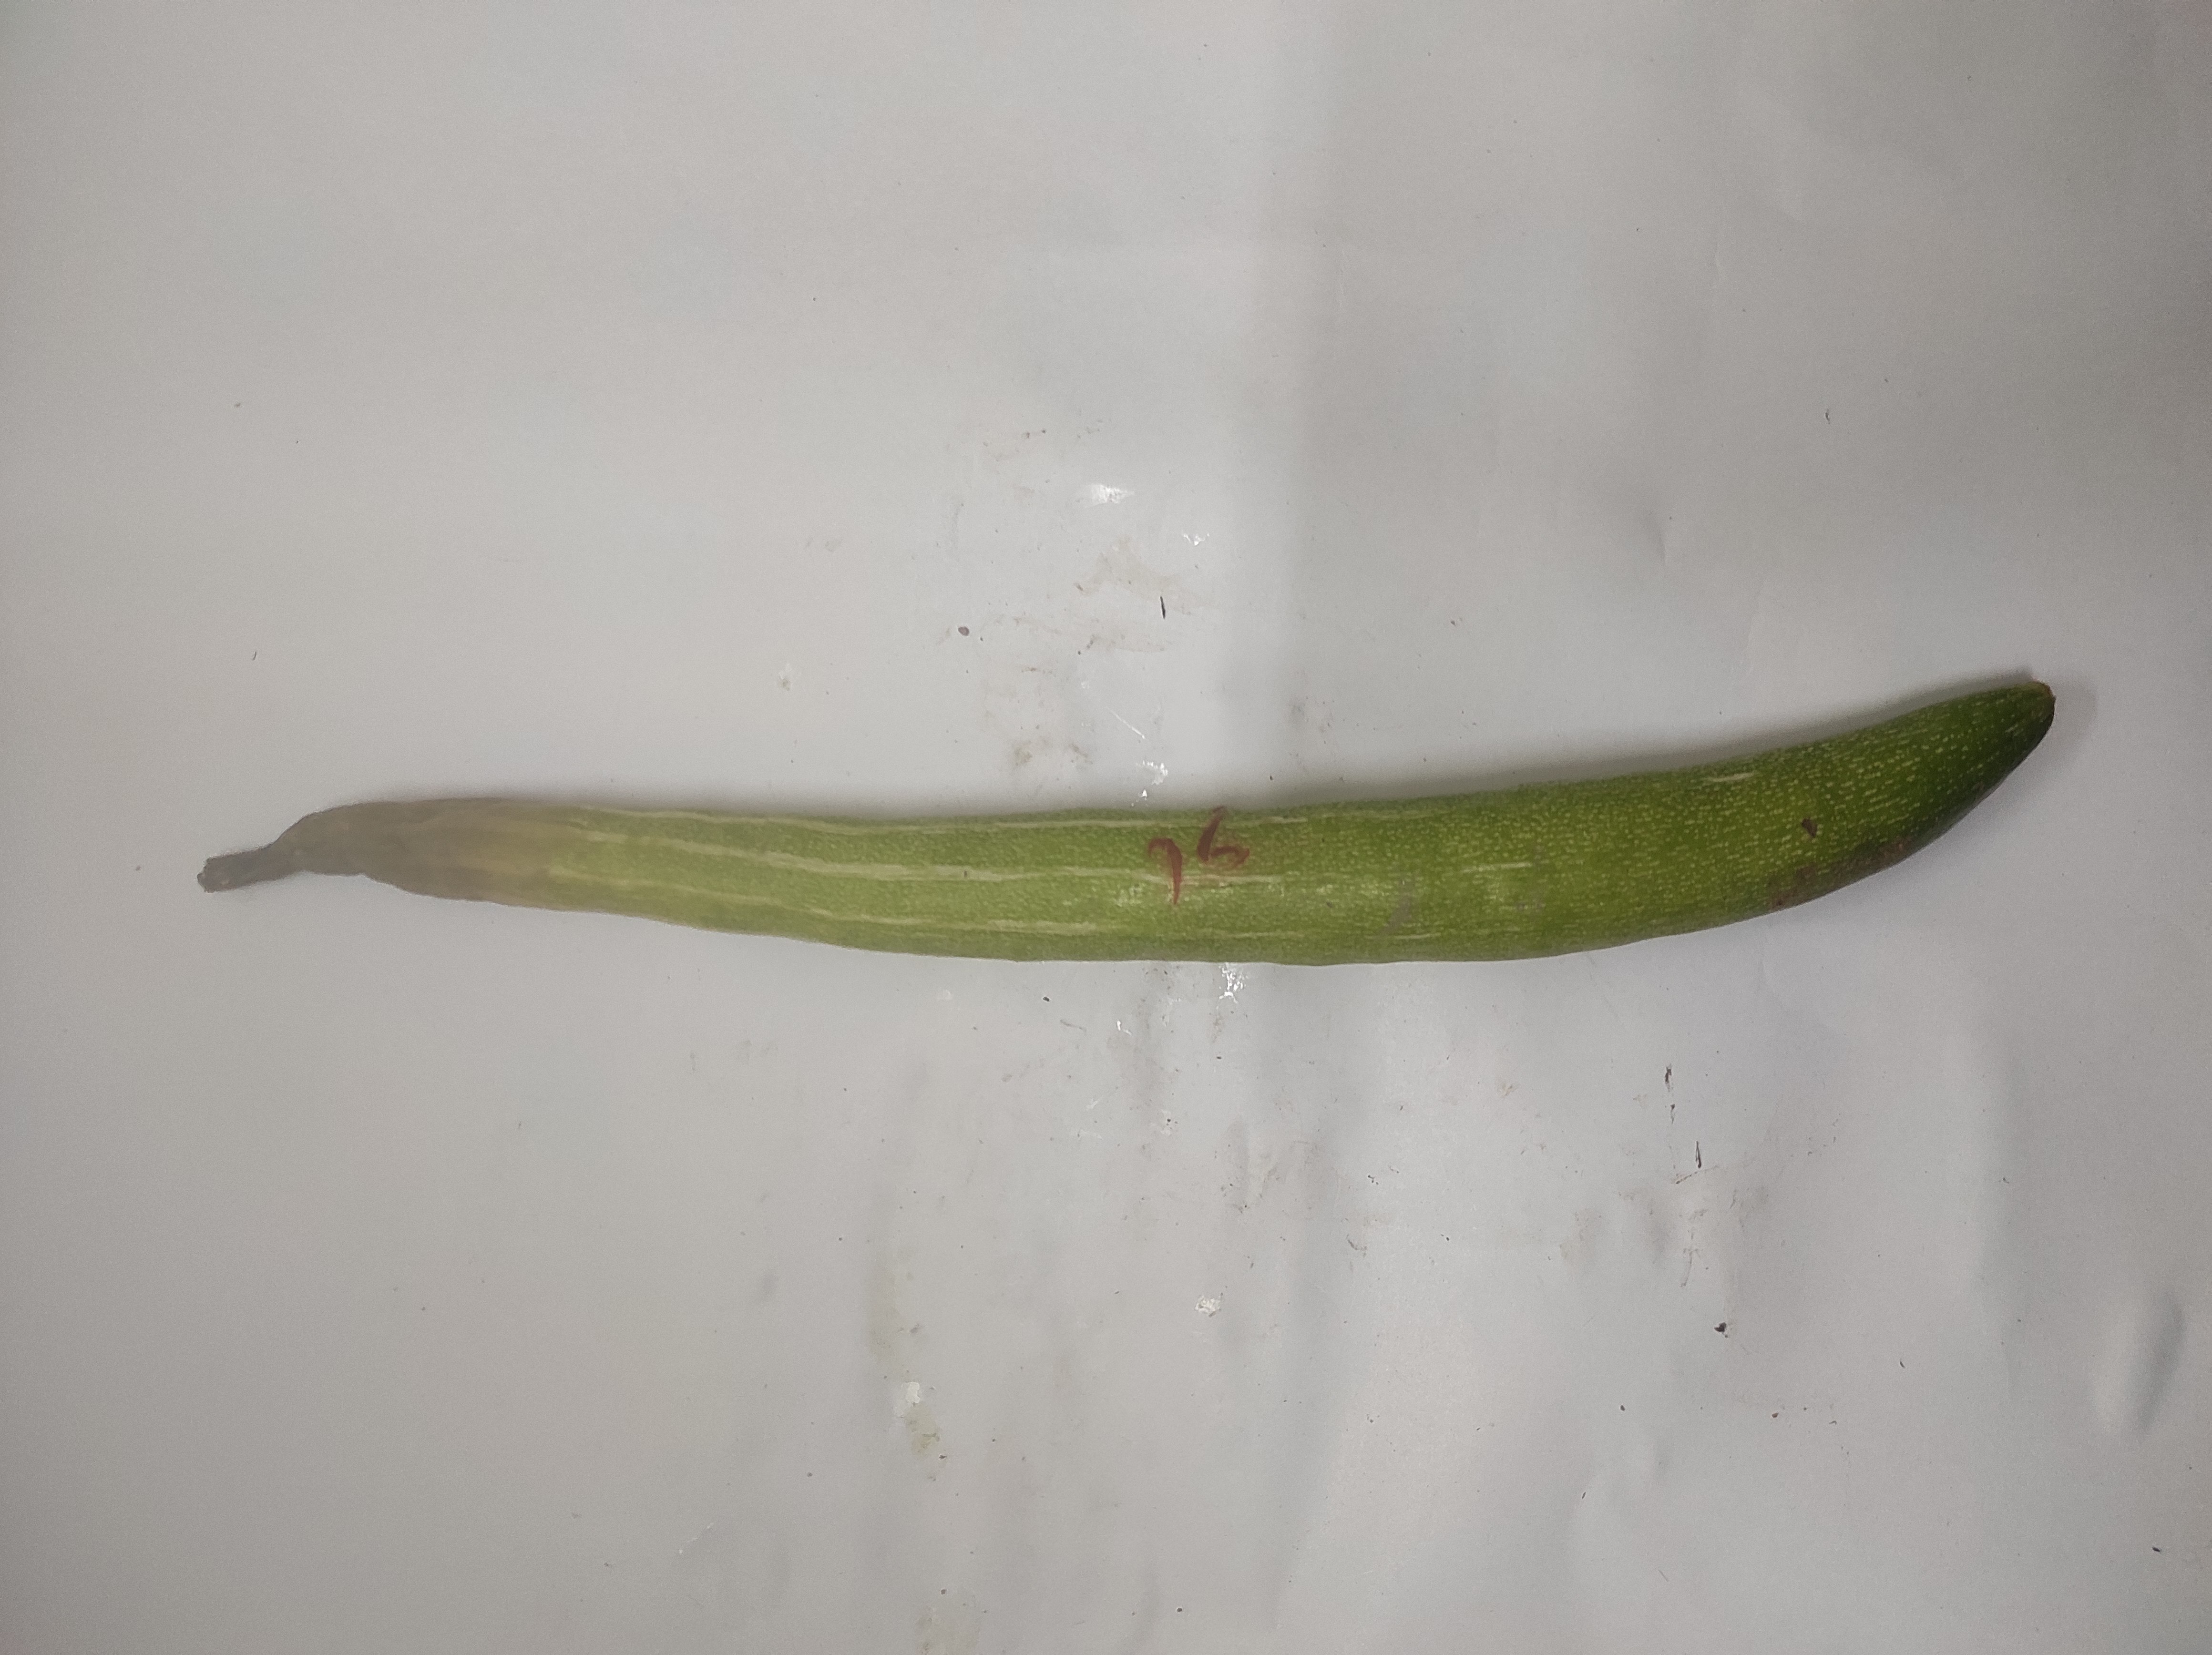
Crop: Snake Gourd
Condition: Severely Damaged